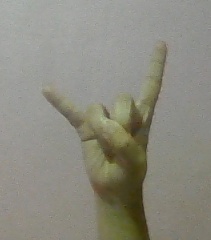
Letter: la